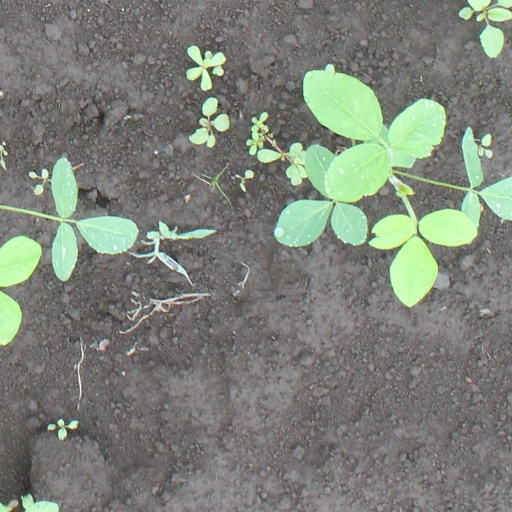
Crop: soybean